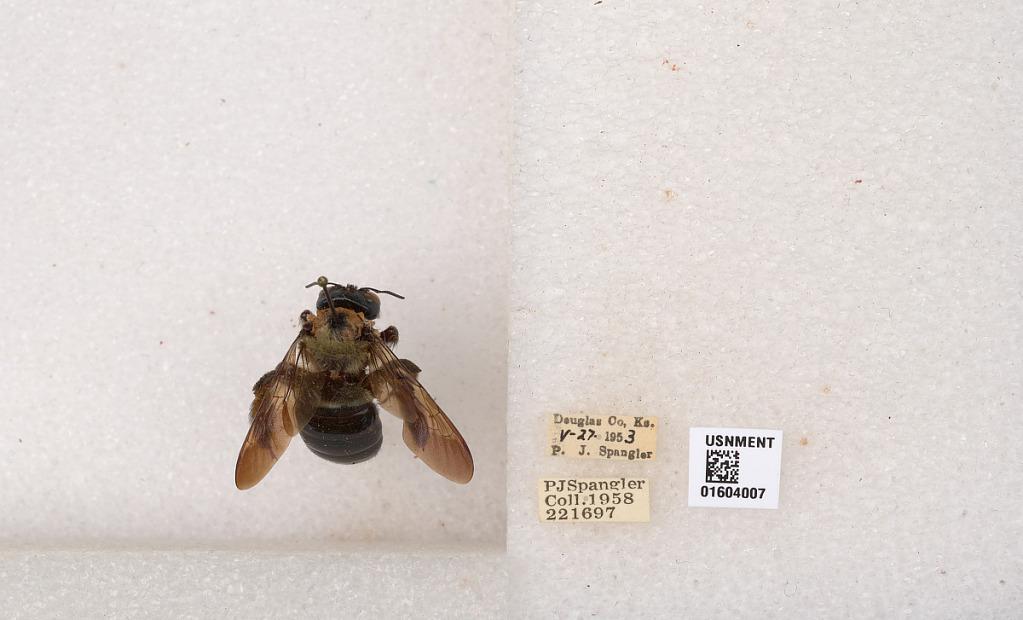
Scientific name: Xylocopa (Xylocopoides) virginica virginica (Linnaeus)
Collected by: P. Spangler
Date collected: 1953-5-27
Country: United States
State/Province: Kansas
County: Douglas
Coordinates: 38.8847, -95.2926